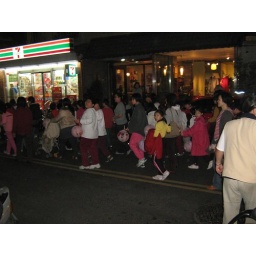
Crowds of kids walking the neighborhoods with paper lanterns in their hands.